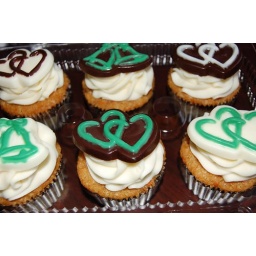
Carrot cake cupcakes with green and black (dark chocolate) toppers to work in the wedding colors.